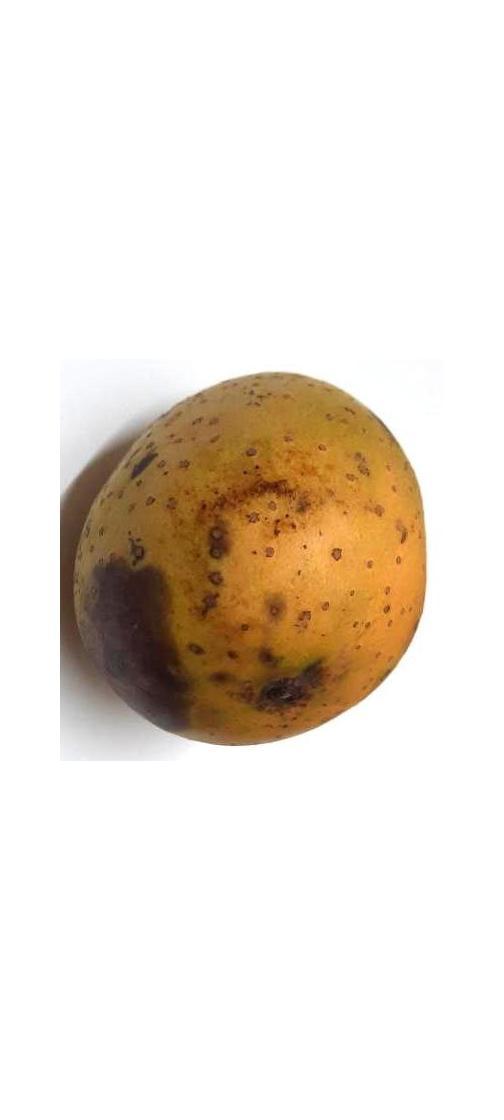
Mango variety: Gourmoti